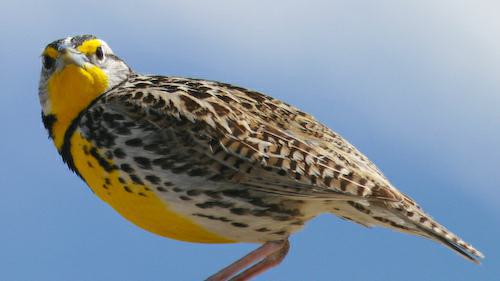
A photo of a western meadowlark